Walter Field

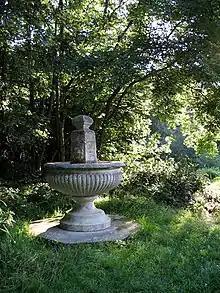
A drinking fountain, now disused, was erected on Hampstead Heath to the memory of Walter Field

Field resided principally at Hampstead, and was untiring in his efforts for the preservation of the natural beauties of Hampstead Heath; he was the main founder of the Hampstead Heath Protection Society. By his wife, Mary Jane Cookson, whom he married on 14 May 1868, he had seven children. They included Edwin Field, known as a rugby player.